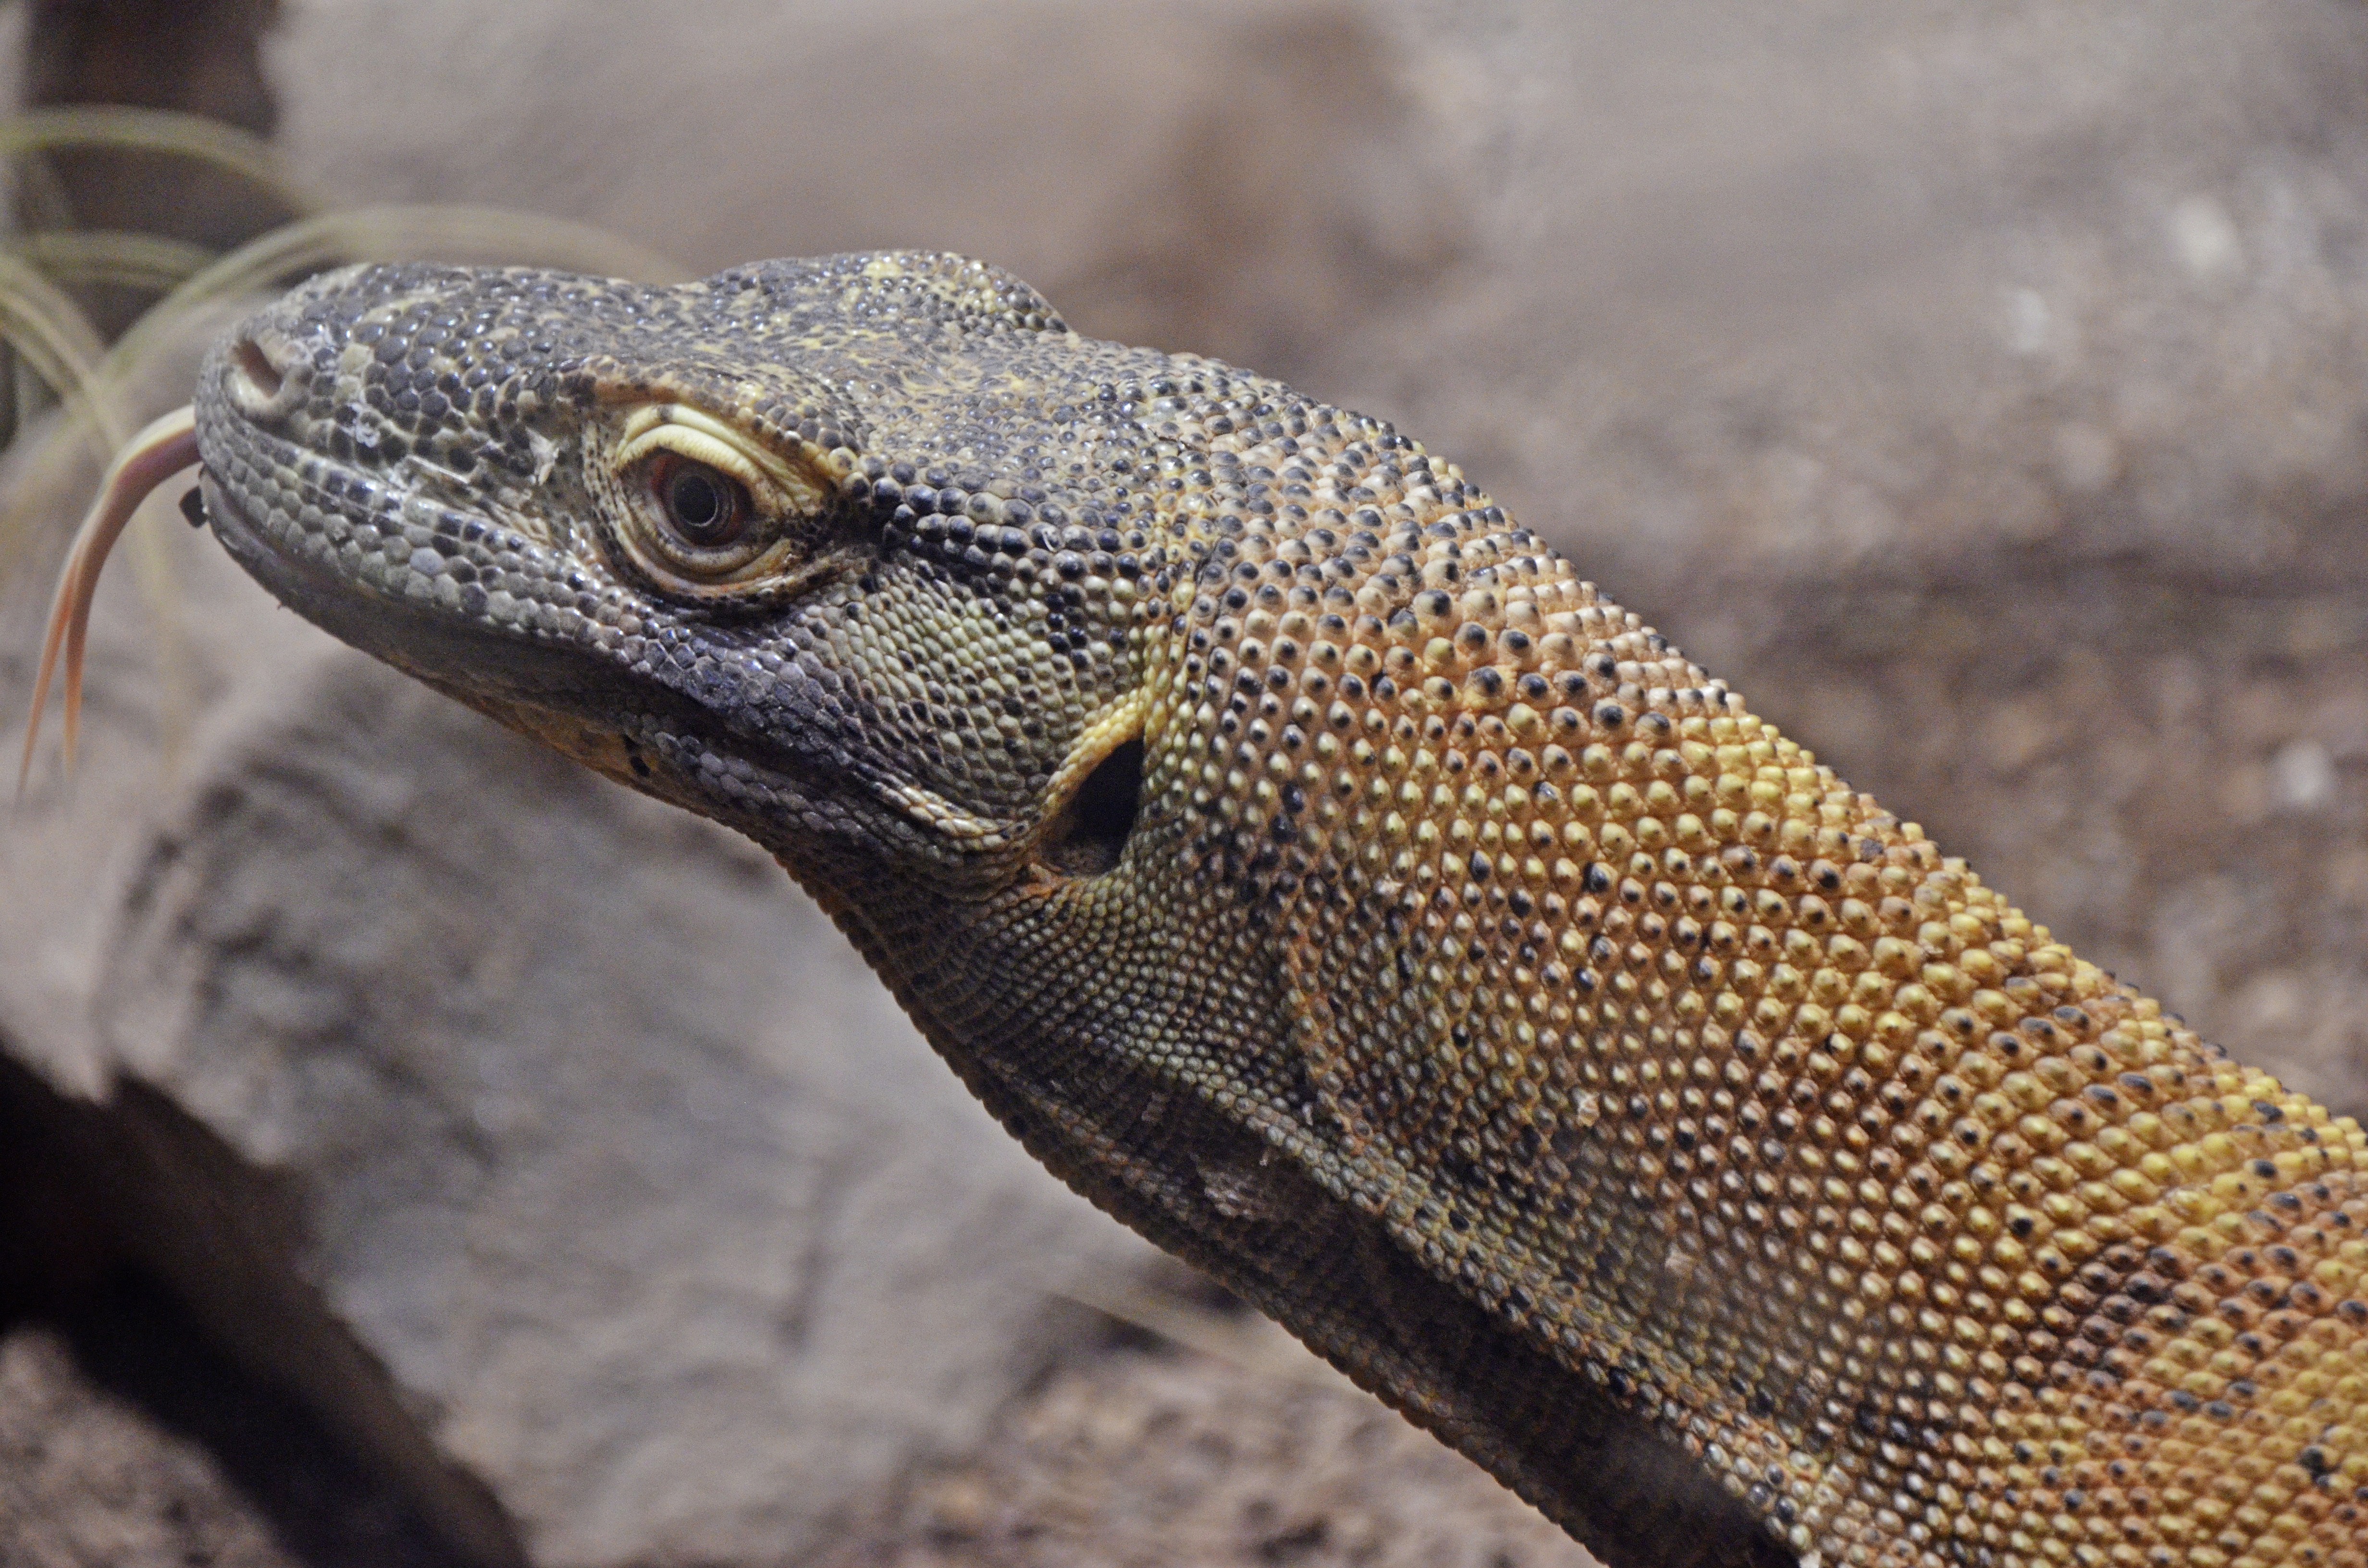
wildlife, reptile, close, fauna, lizard, green lizard, monitor, close up, endangered, vertebrate, tongue, dangerous, macro photography, lacerta, agamidae, scavengers, urzeitlich, urtier, giant lizard, carnivorous dinosaurs, dactyloidae, komodo dragon, island komodo, scaled reptile, lacertidae, lissotriton